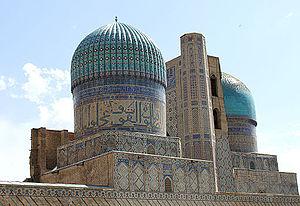
Mosquée Bibi Khanum, Samarcande, Ouzbékistan
L’islam est la religion majoritaire en Ouzbékistan, où elle représente 88 % de la population, alors que les orthodoxes en constituent 9 %. Il est difficile de définir la pratique musulmane en Ouzbékistan à cause des différentes vagues de sécularisation violente dans le pays au cours du XXᵉ siècle, où l'islam a toujours été contrôlé et réprimé. En dépit de la continuité du régime à l'égard de la religion après l'indépendance de l'Ouzbékistan, la fin de l'ère soviétique a vu un retour progressif aux valeurs traditionnelles de l'islam.